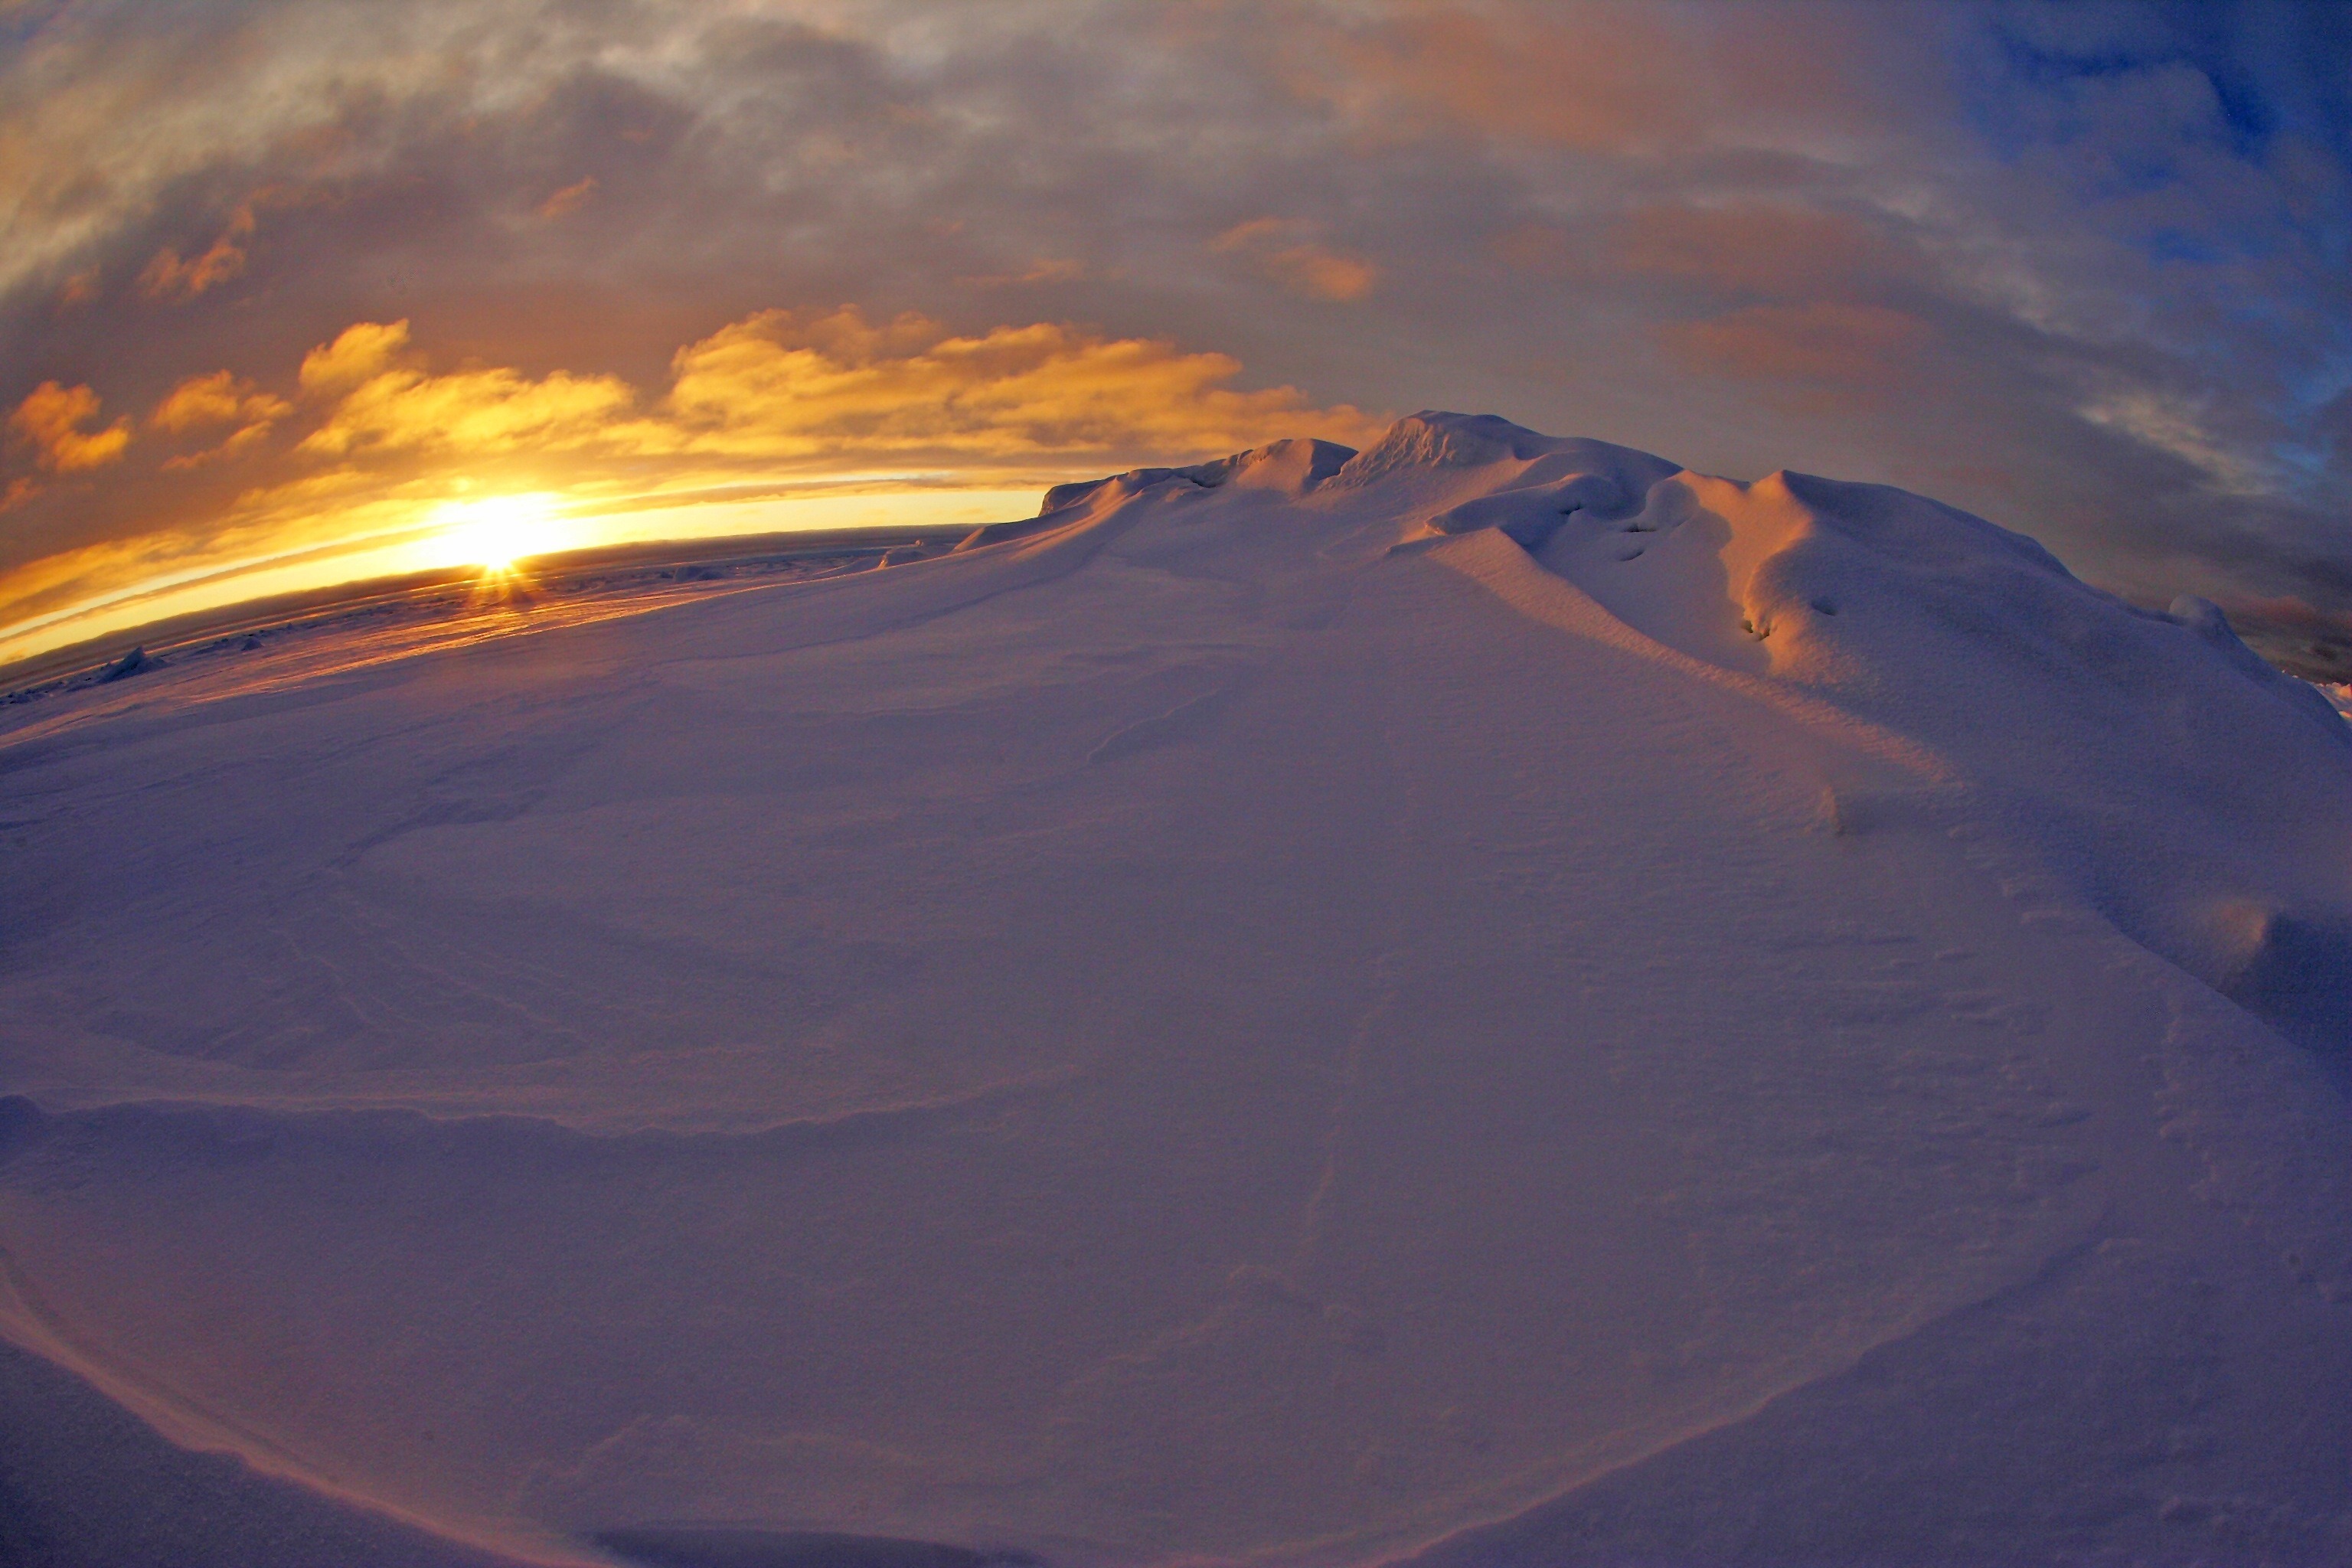
landscape, sea, water, nature, horizon, mountain, snow, winter, cloud, sky, sun, sunrise, sunset, sunlight, morning, dawn, atmosphere, dusk, ice, reflection, colorful, outside, clouds, colors, icy, beautiful, arctic ocean, atmosphere of earth, geological phenomenon